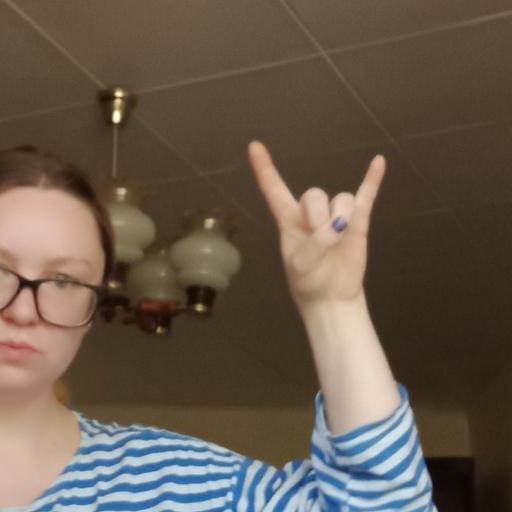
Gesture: rock